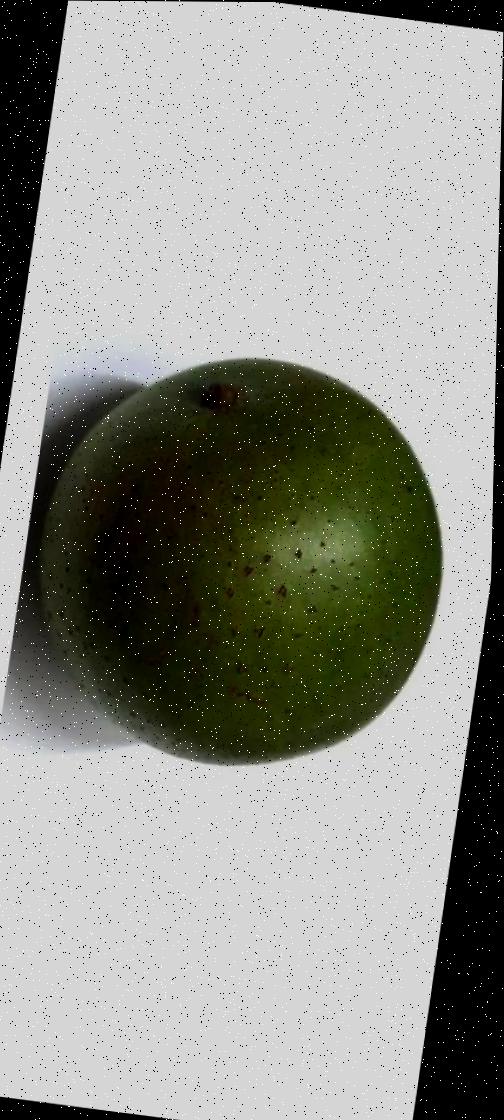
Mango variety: Ashshina Zhinuk